Uusi Runo

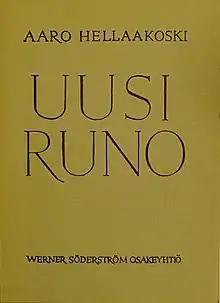
First edition

Uusi Runo is a 1943 poetry collection by Finnish poet Aaro Hellaakoski.